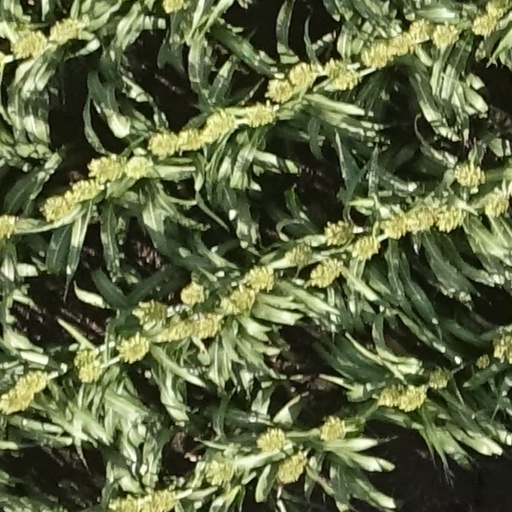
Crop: sorghum